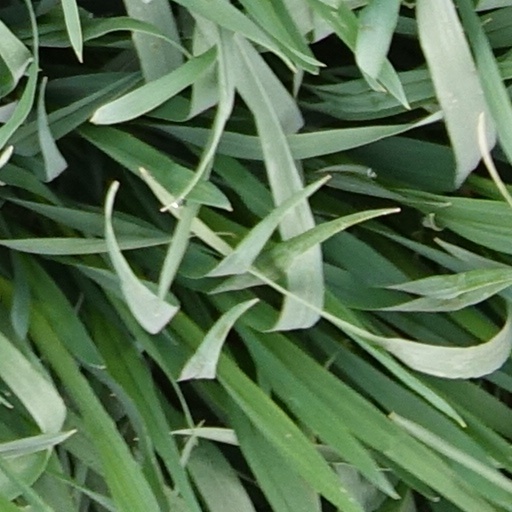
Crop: wheat